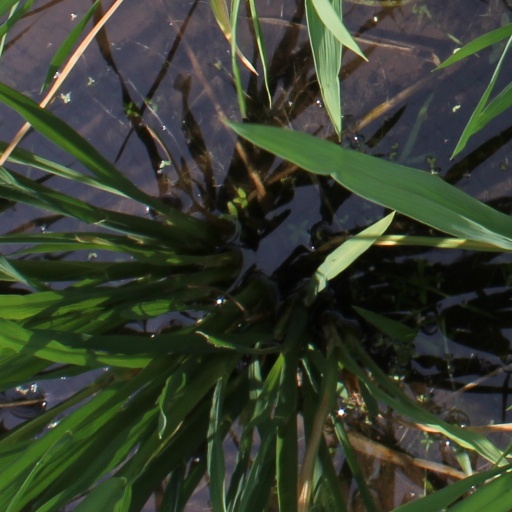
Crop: rice